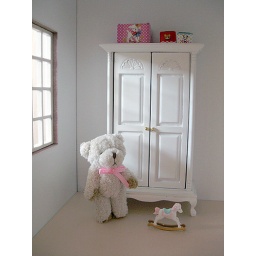
Sebastian the bear in the new home with the first piece of furniture.